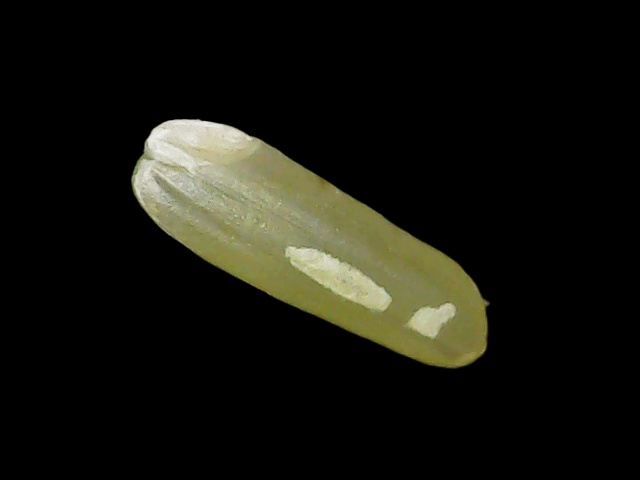
Rice variety: Binadhan7